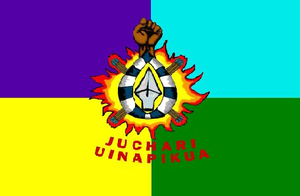
Ceci est une liste des drapeaux utilisés en Mexique. Pour plus d'informations sur le drapeau national, voir l'article drapeau du Mexique.